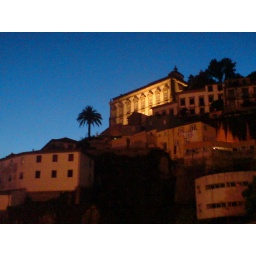
palm against the night sky up on the hill